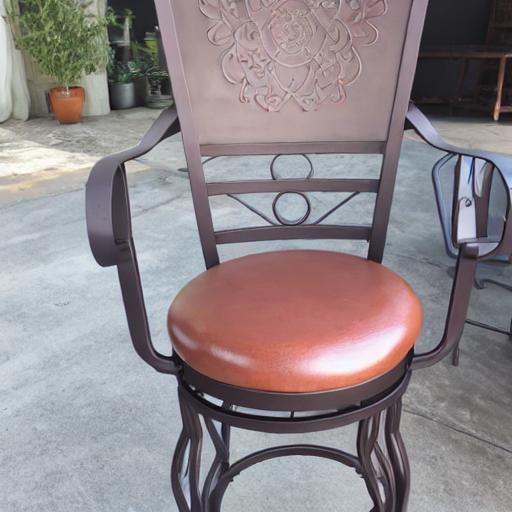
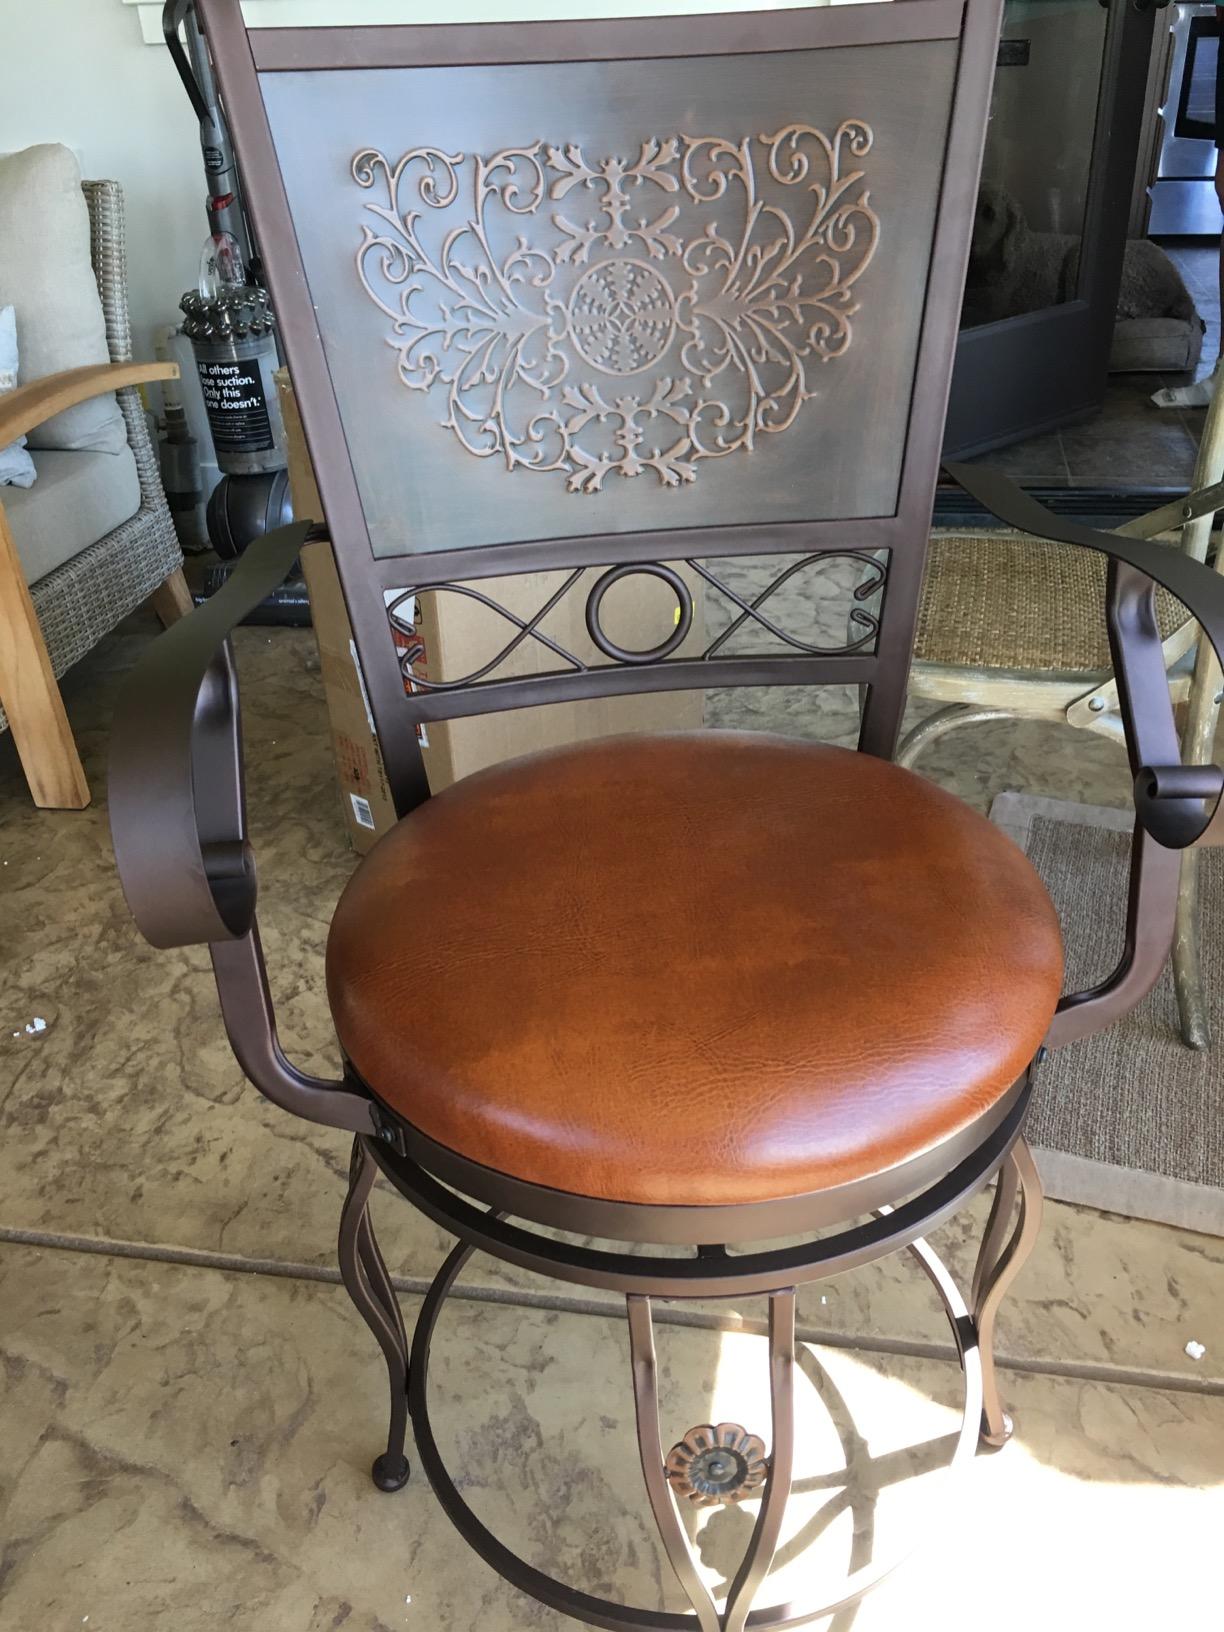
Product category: stool
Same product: no